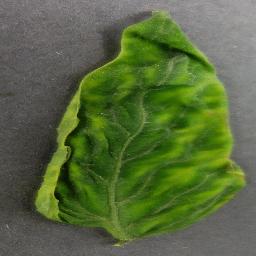
Label: Tomato___Tomato_Yellow_Leaf_Curl_Virus